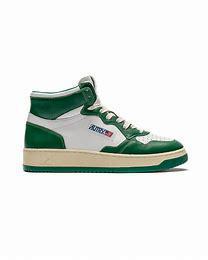
Brand: Autry
Model: Action Shoes 100